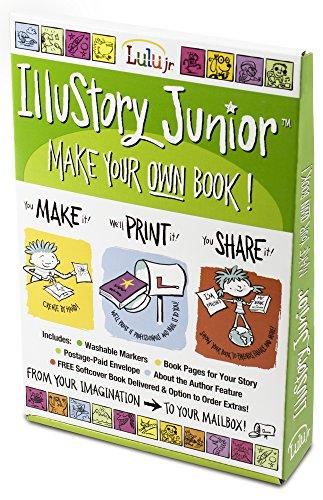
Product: Lulu Jr. IlluStory Junior
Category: Toys & Games | Arts & Crafts | Craft Kits
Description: Lulu Jr.'s newest book-making kit - Illustory in softcover.
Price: $19.99
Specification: ProductDimensions:6x1.5x9.5inches|ItemWeight:3.2ounces|ShippingWeight:8ounces(Viewshippingratesandpolicies)|DomesticShipping:ItemcanbeshippedwithinU.S.|InternationalShipping:ThisitemcanbeshippedtoselectcountriesoutsideoftheU.S.LearnMore|ASIN:B00TLFTTB6|Itemmodelnumber:ILLJR|Manufacturerrecommendedage:4-10years